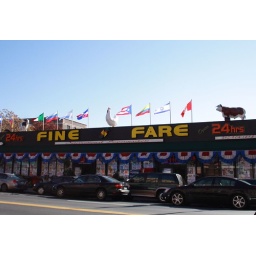
Guaranteed by the chicken and the cows